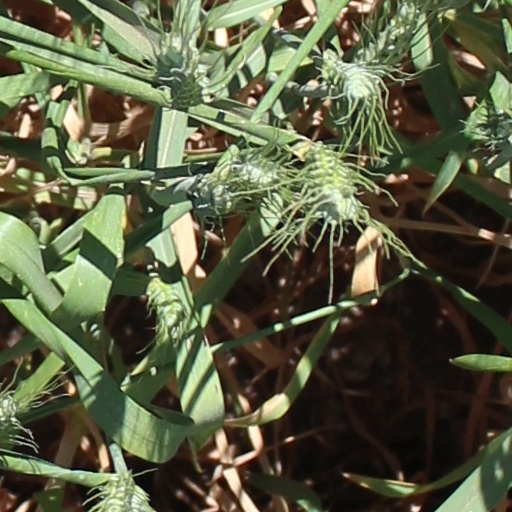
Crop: wheat